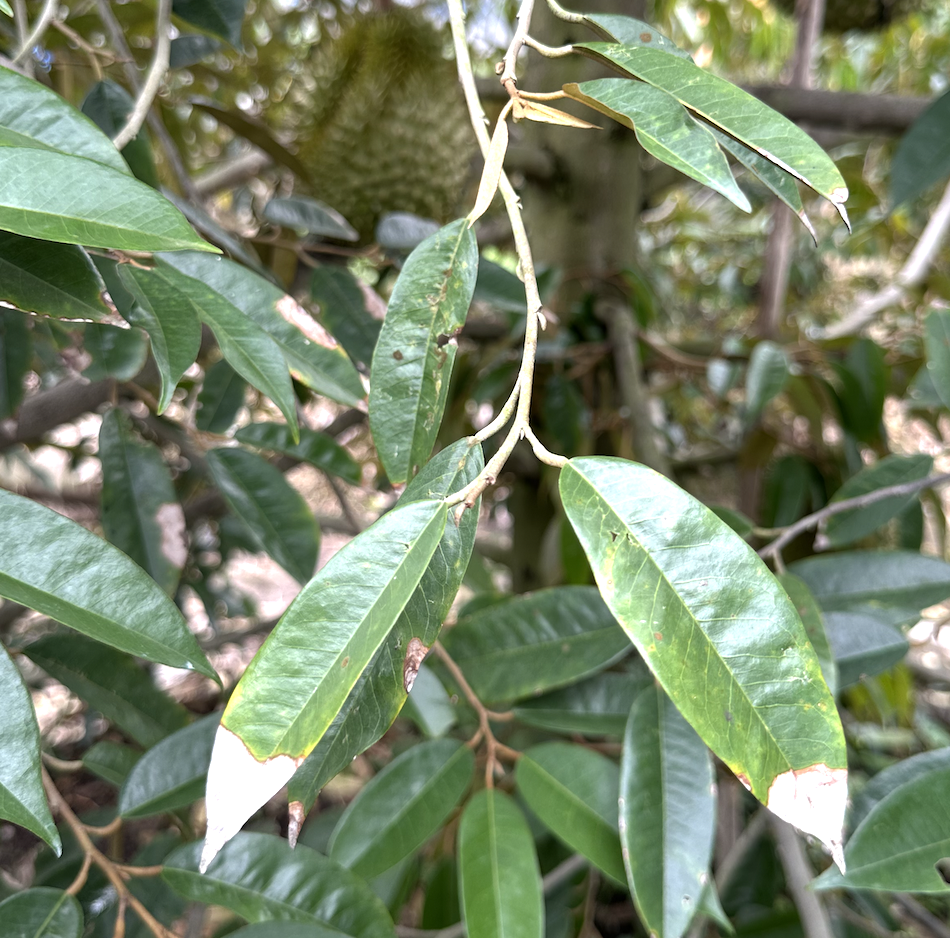
Label: anthracnose_disease